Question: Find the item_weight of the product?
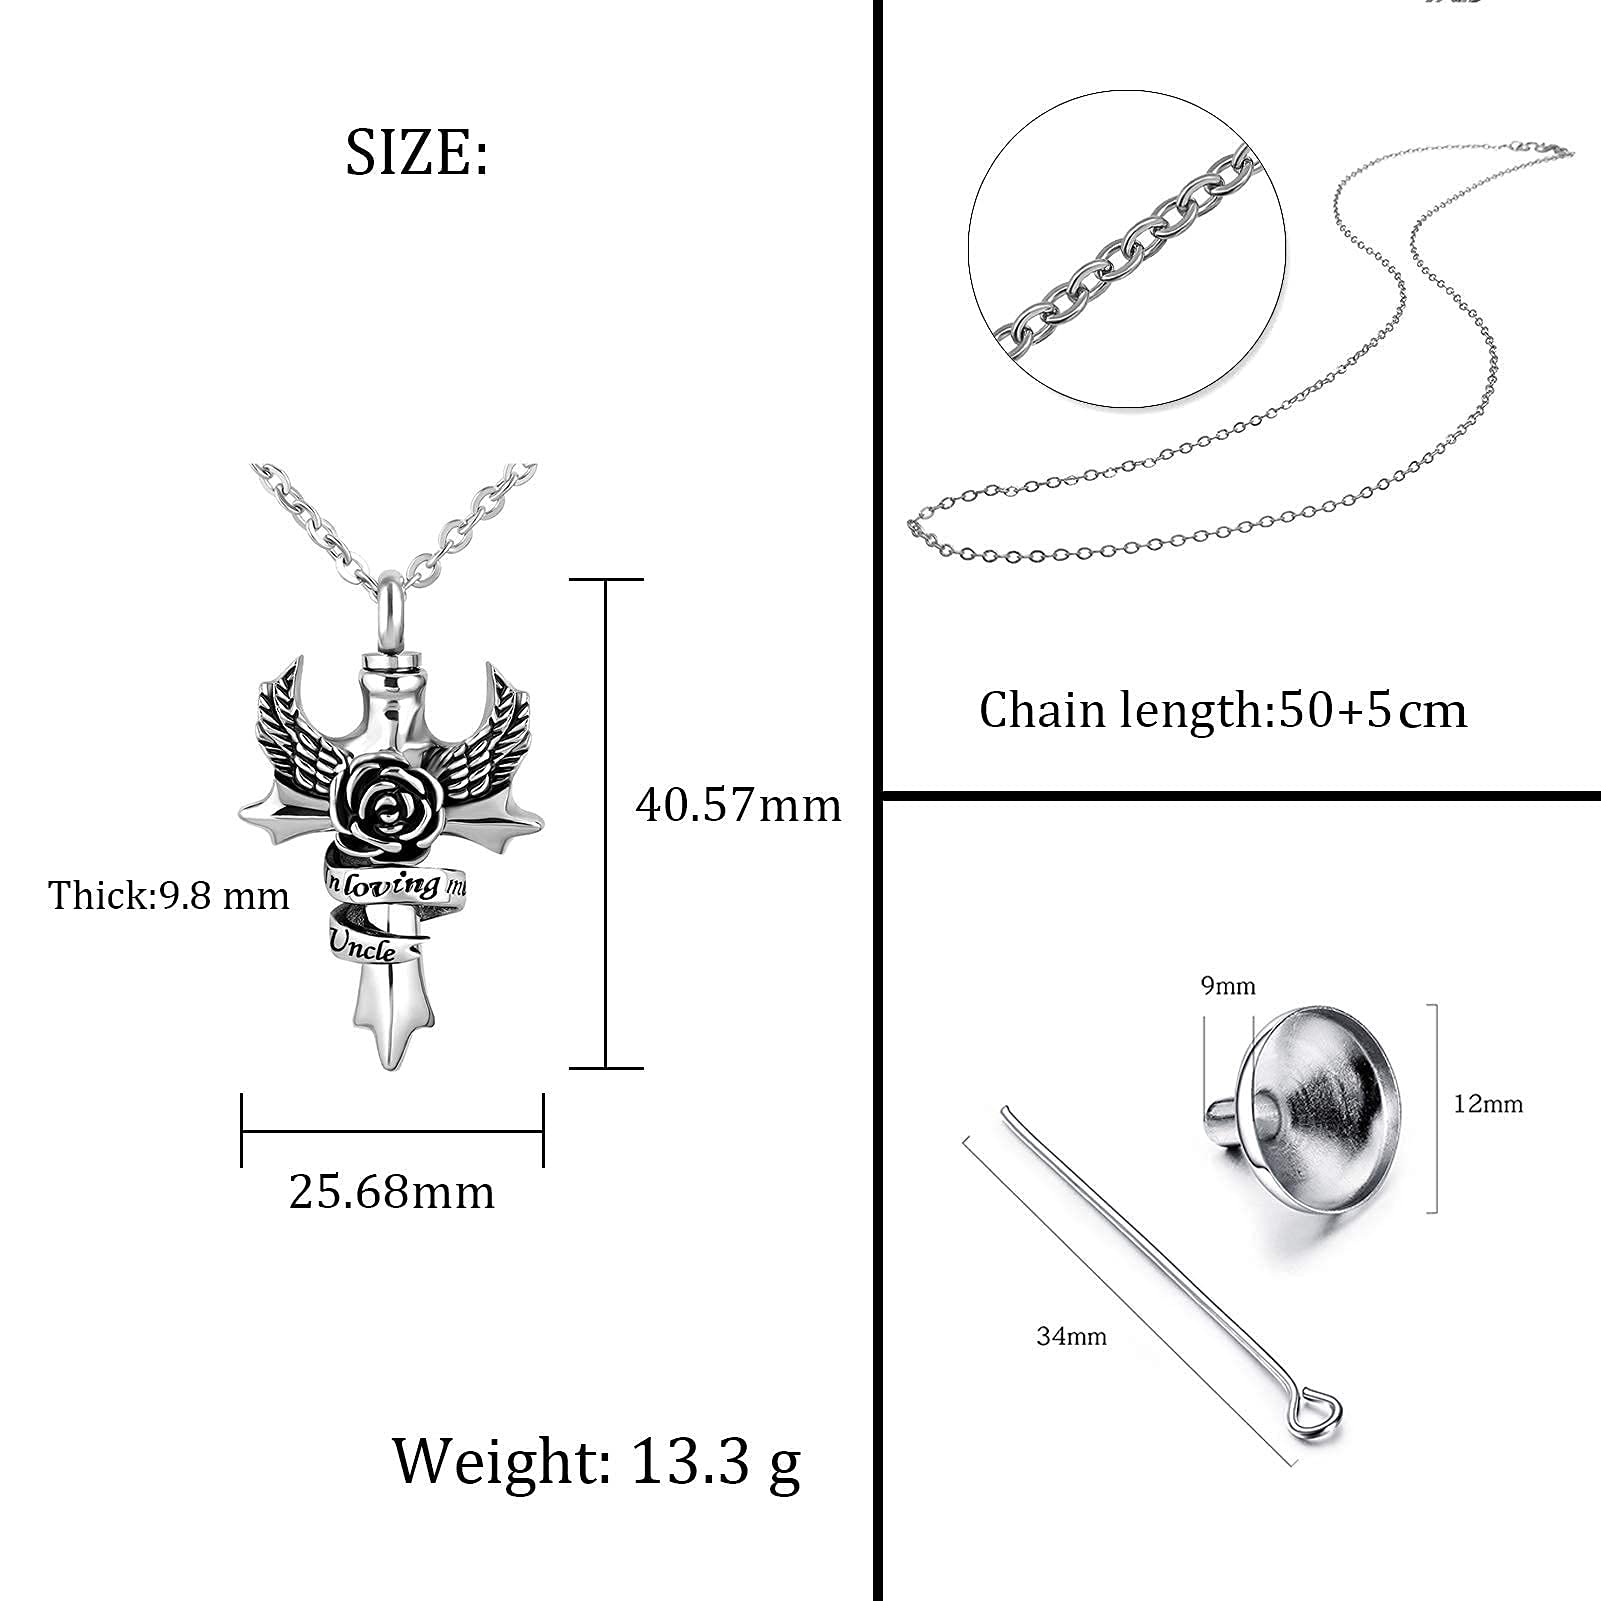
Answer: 13.3 gram